Marie Christine Chilver

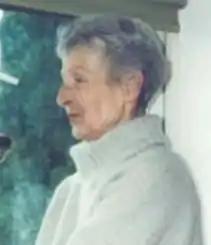
Marie Chilver when running her animal charity

Marie Christine Chilver, known as Christine, (12 September 1920– 5 November 2007), also known by the codename Agent Fifi, was a British secret agent in World War II. Originally recruited after escaping the Nazis and helping a British airman return to England, she worked for the Special Operations Executive (SOE) assessing and testing the security awareness of trainee secret agents.